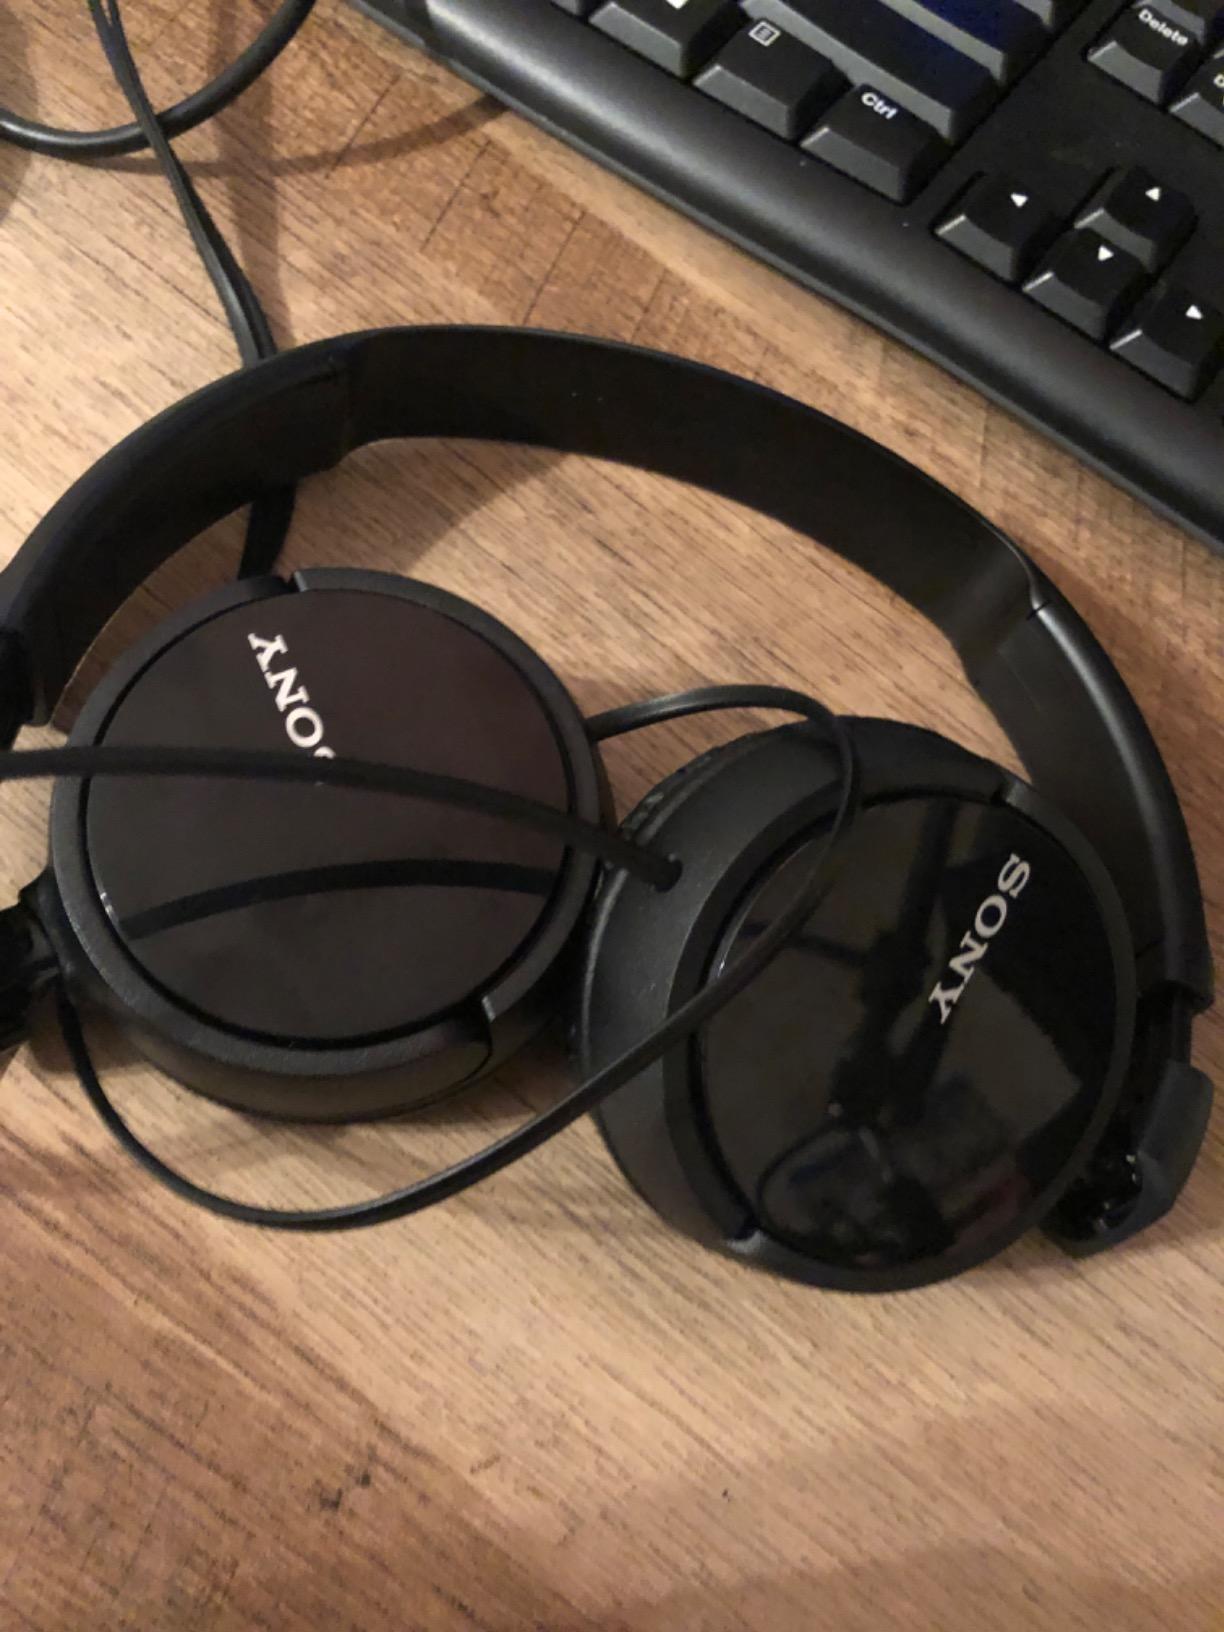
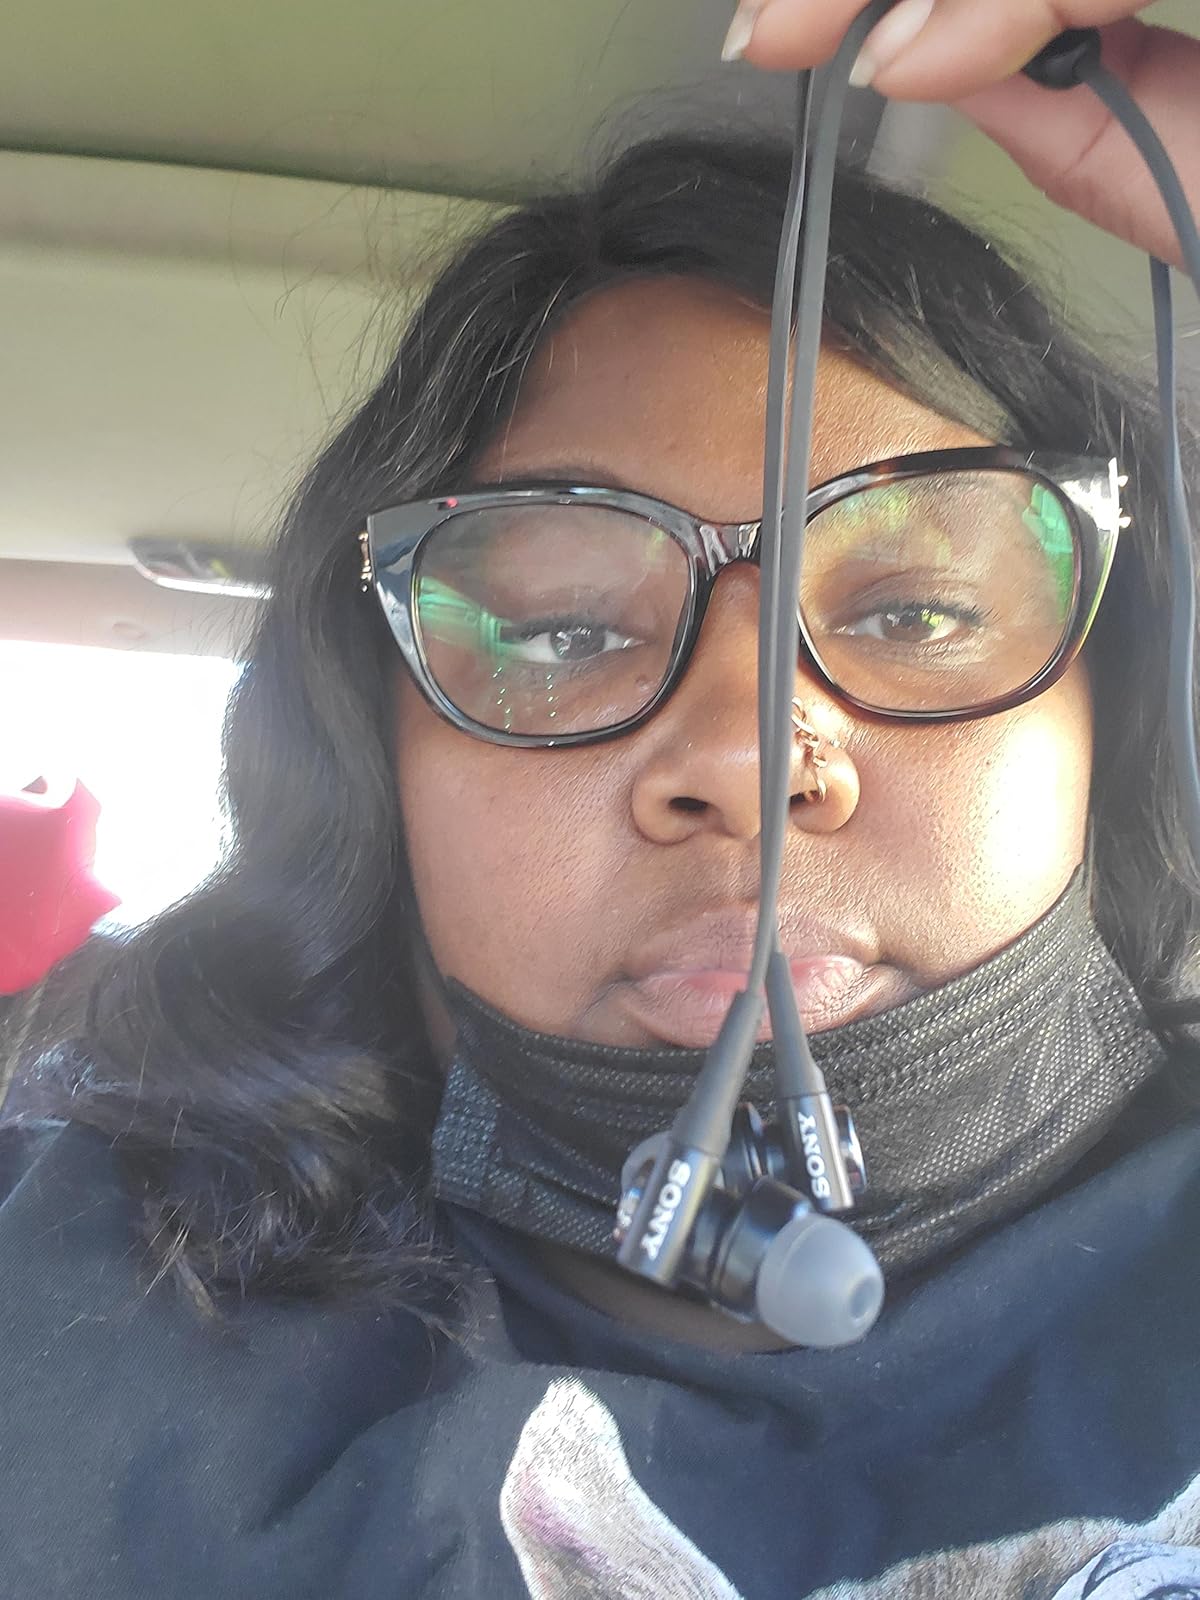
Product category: headphones
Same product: no